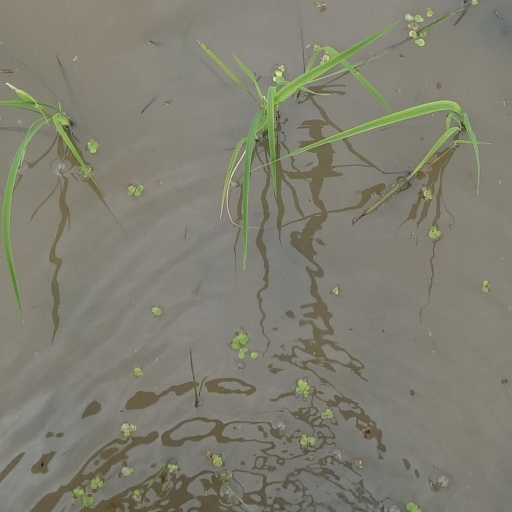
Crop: rice